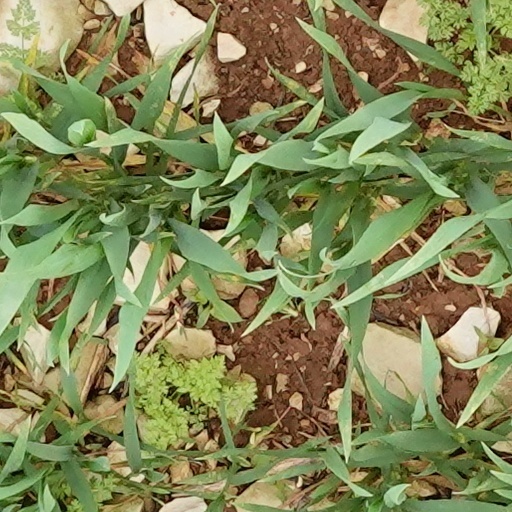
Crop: wheat